Asterivora barbigera

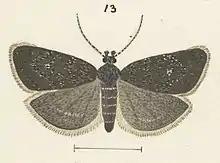
Illustration of male

This species was first described by Edward Meyrick using a specimen collected by Alfred Philpott at Mount Cleughearn in the Hunter Mountains in January and named "Simaethis barbigera". In 1927 Alfred Philpott studied the male genitalia of this species. George Hudson discussed and illustrated this species in his 1928 publication "The butterflies and moths of New Zealand." In 1979 J. S. Dugdale placed this species within the genus "Asterivora". In 1988 Dugdale confirmed this placement. The female holotype is held at the Natural History Museum, London.